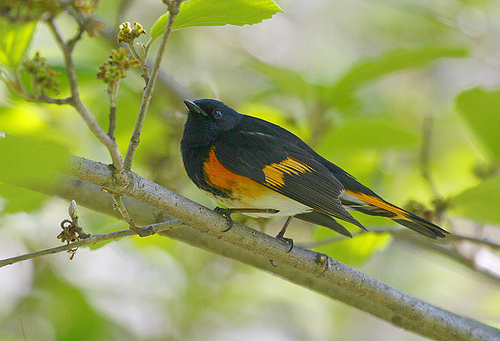
a black bird with short beak, black eye white and orange belly.
this is a blackbird with yellow wing bars and yellow undertail coverts.
bird has dark feathers on its body, orange on the wings and tail, and a black beak.
this bird has a black head and wings, with an orange wingbar and a white flank.
short beaked, black and yellow bird with long tail and no neck.
this striking bird is black from its bill to its tail, but has a brilliant orange-to-white gradient on its belly as well as orange wingbars.
the breast of this bird is black, orange and white, and it has a black beak.
this is a mostly black, small bird with some patches of yellow to orange on the side, belly, and wingbars.
this bird has wings that are orange and black and has a white belly
this plump little bird has an orange breast and black throat with orange wingbars.
Species: American Redstart